Storm Area 51

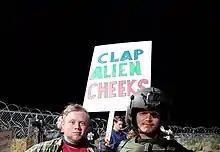
Protestors and UFO conspiracy theorists gathered at the back gate of Area 51.

Area 51 is a common name given to a United States Air Force (USAF) facility in the Nevada Test and Training Range. Opening in 1955, the facility functioned as an aircraft testing and development facility during the Cold War. The facility is kept highly classified, protected from unauthorized entry by warning signs, electronic surveillance and armed guards. The CIA declassified documents related to Area 51 and recognized its existence in 2013.